Mammals of New Zealand

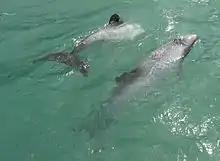
Hector's dolphins at Porpoise Bay, in the Catlins

Prior to human settlement, the mammals of New Zealand consisted entirely of several species of bat and several dozen marine mammal species. Far earlier, during the Miocene, at least one "archaic" terrestrial mammal species is known to have existed, the Saint Bathans mammal. The Māori brought the "kurī" (Polynesian Dog) and "kiore" (Polynesian rat) in about 1250 CE, and Europeans from 1769 onwards brought the pig, mice, two additional species of rats, weasels, stoats, ferrets and possums and many other species, some of which cause conservation problems for indigenous species.